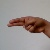
The image shows a hand gesture representing the letter 'H' in Indian Sign Language.